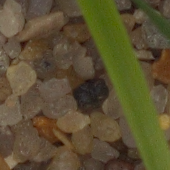
Label: black_grass